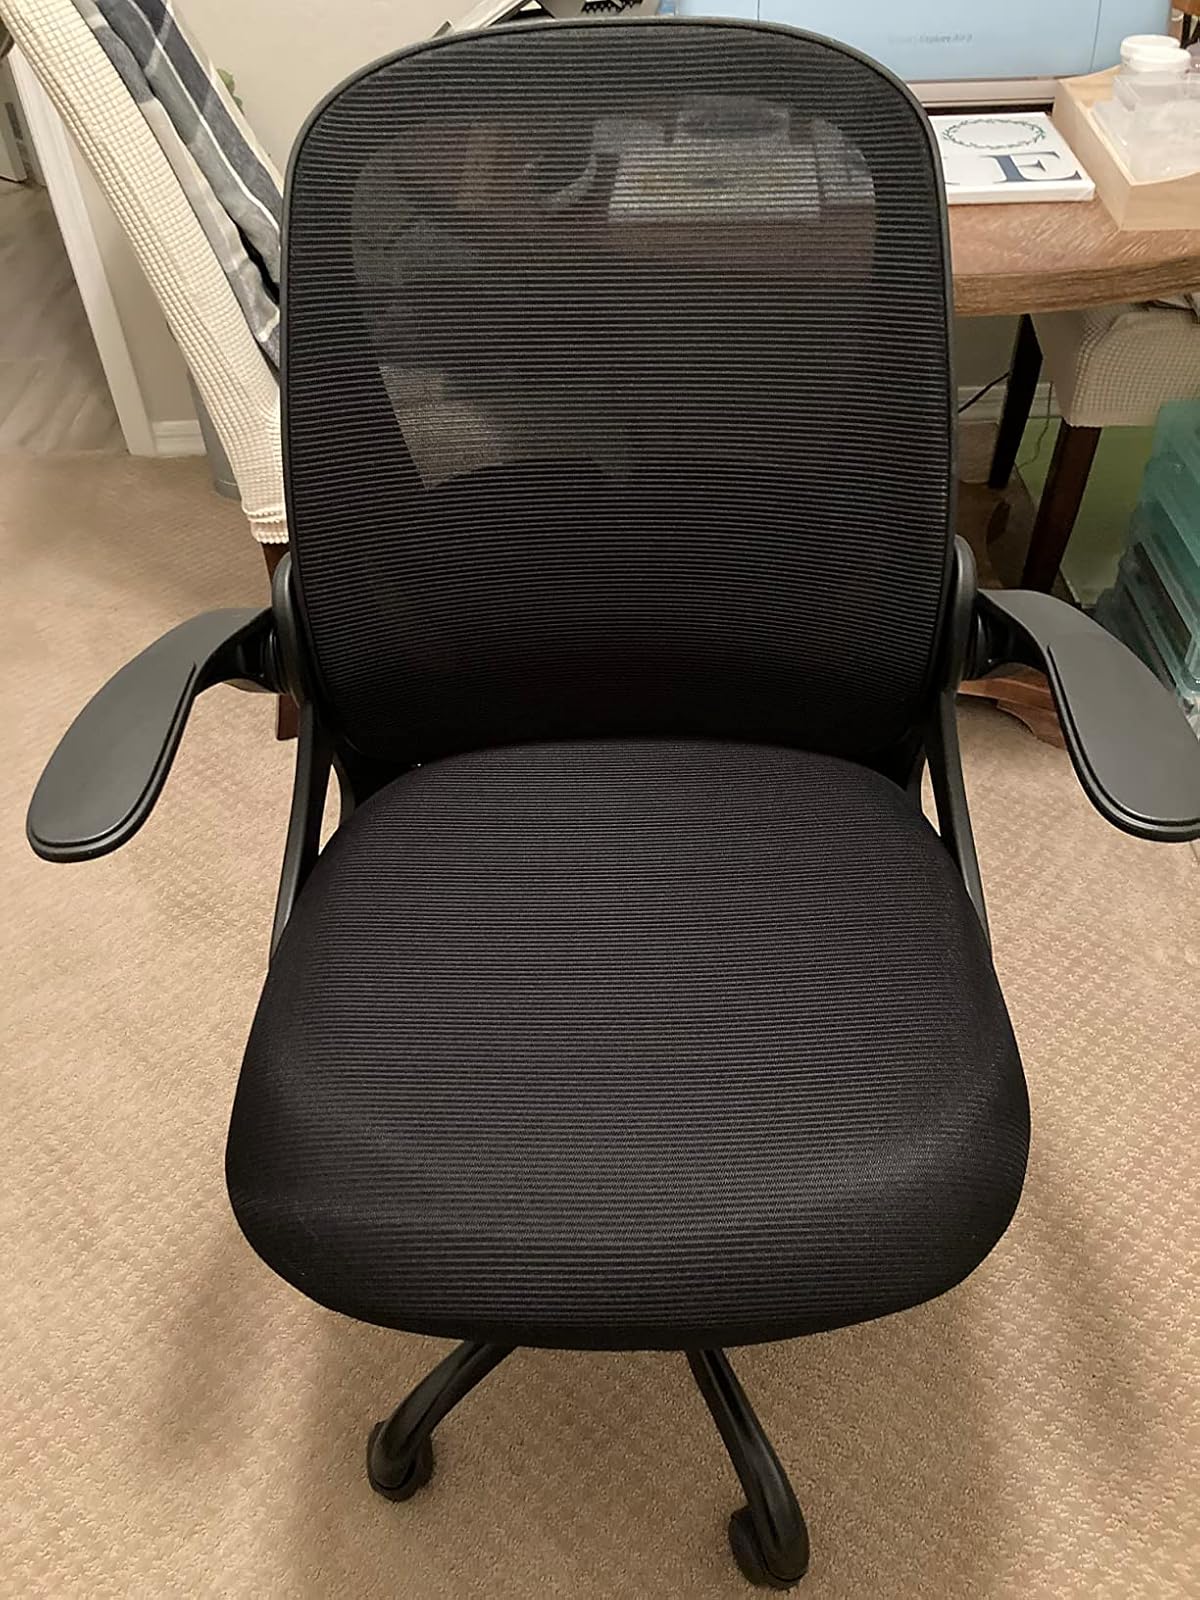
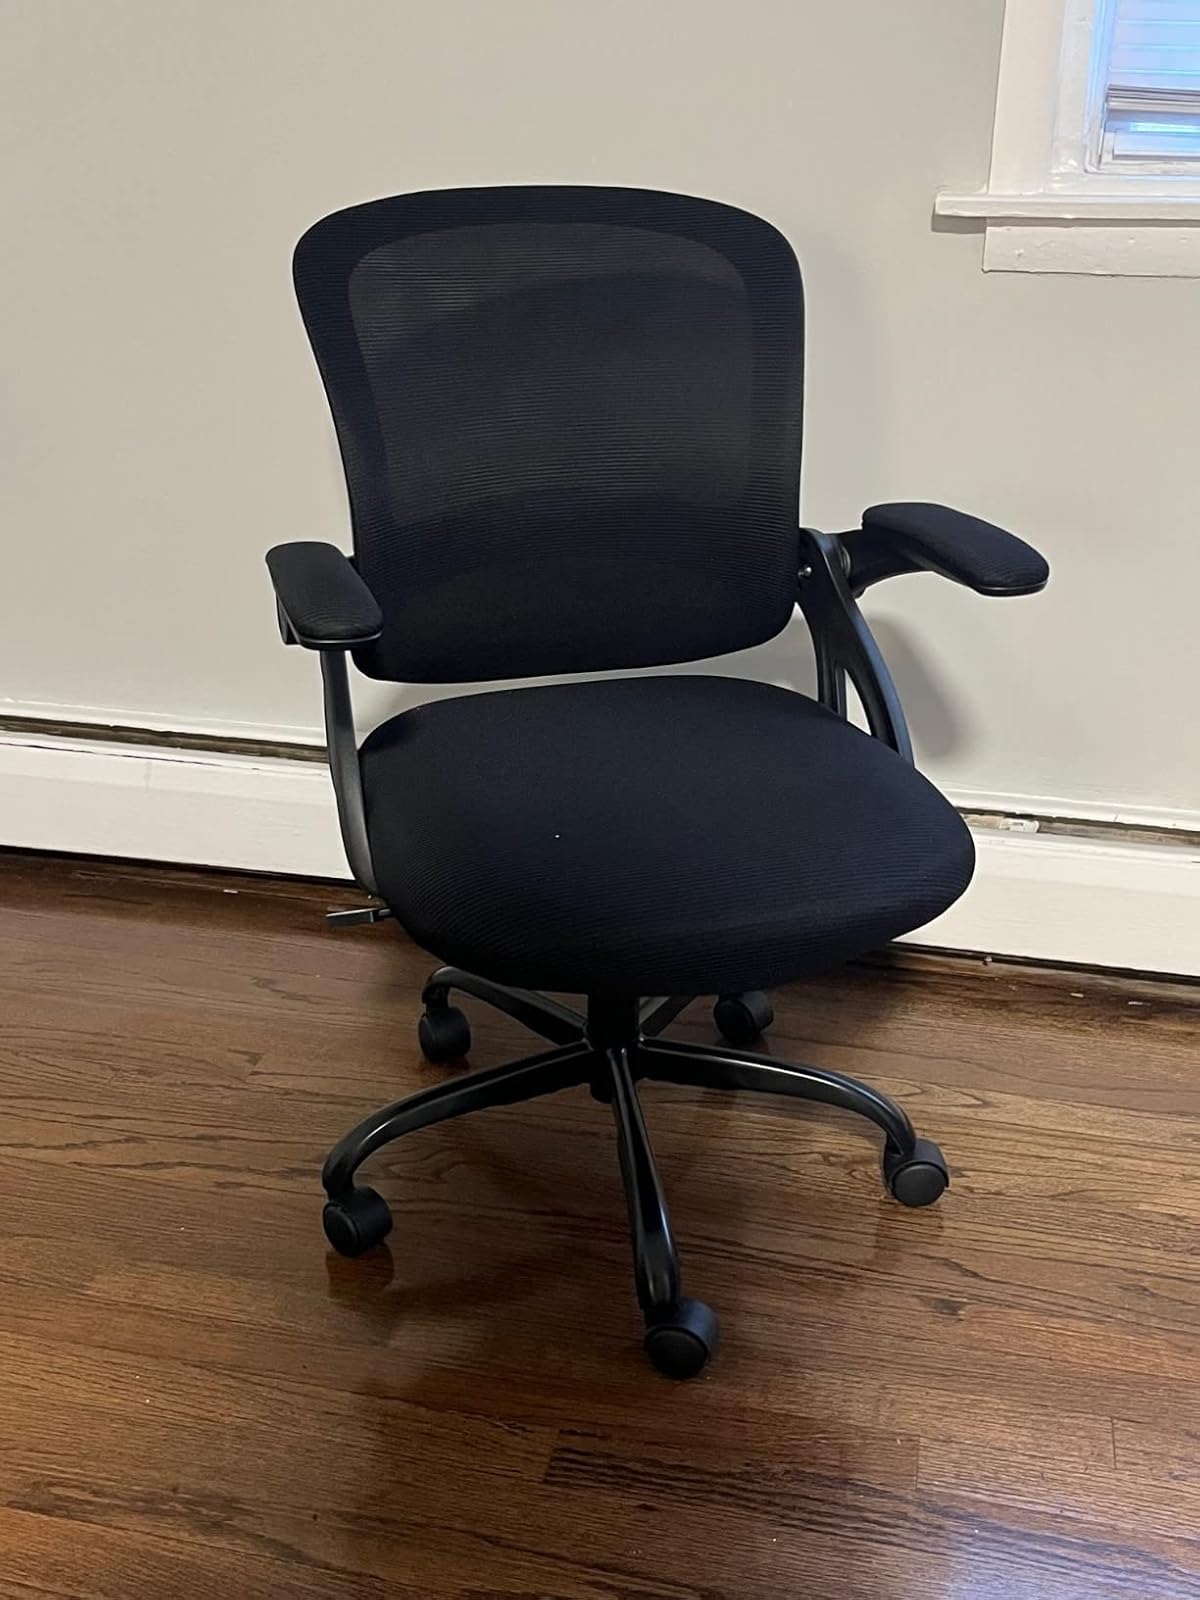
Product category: items_chair
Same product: no